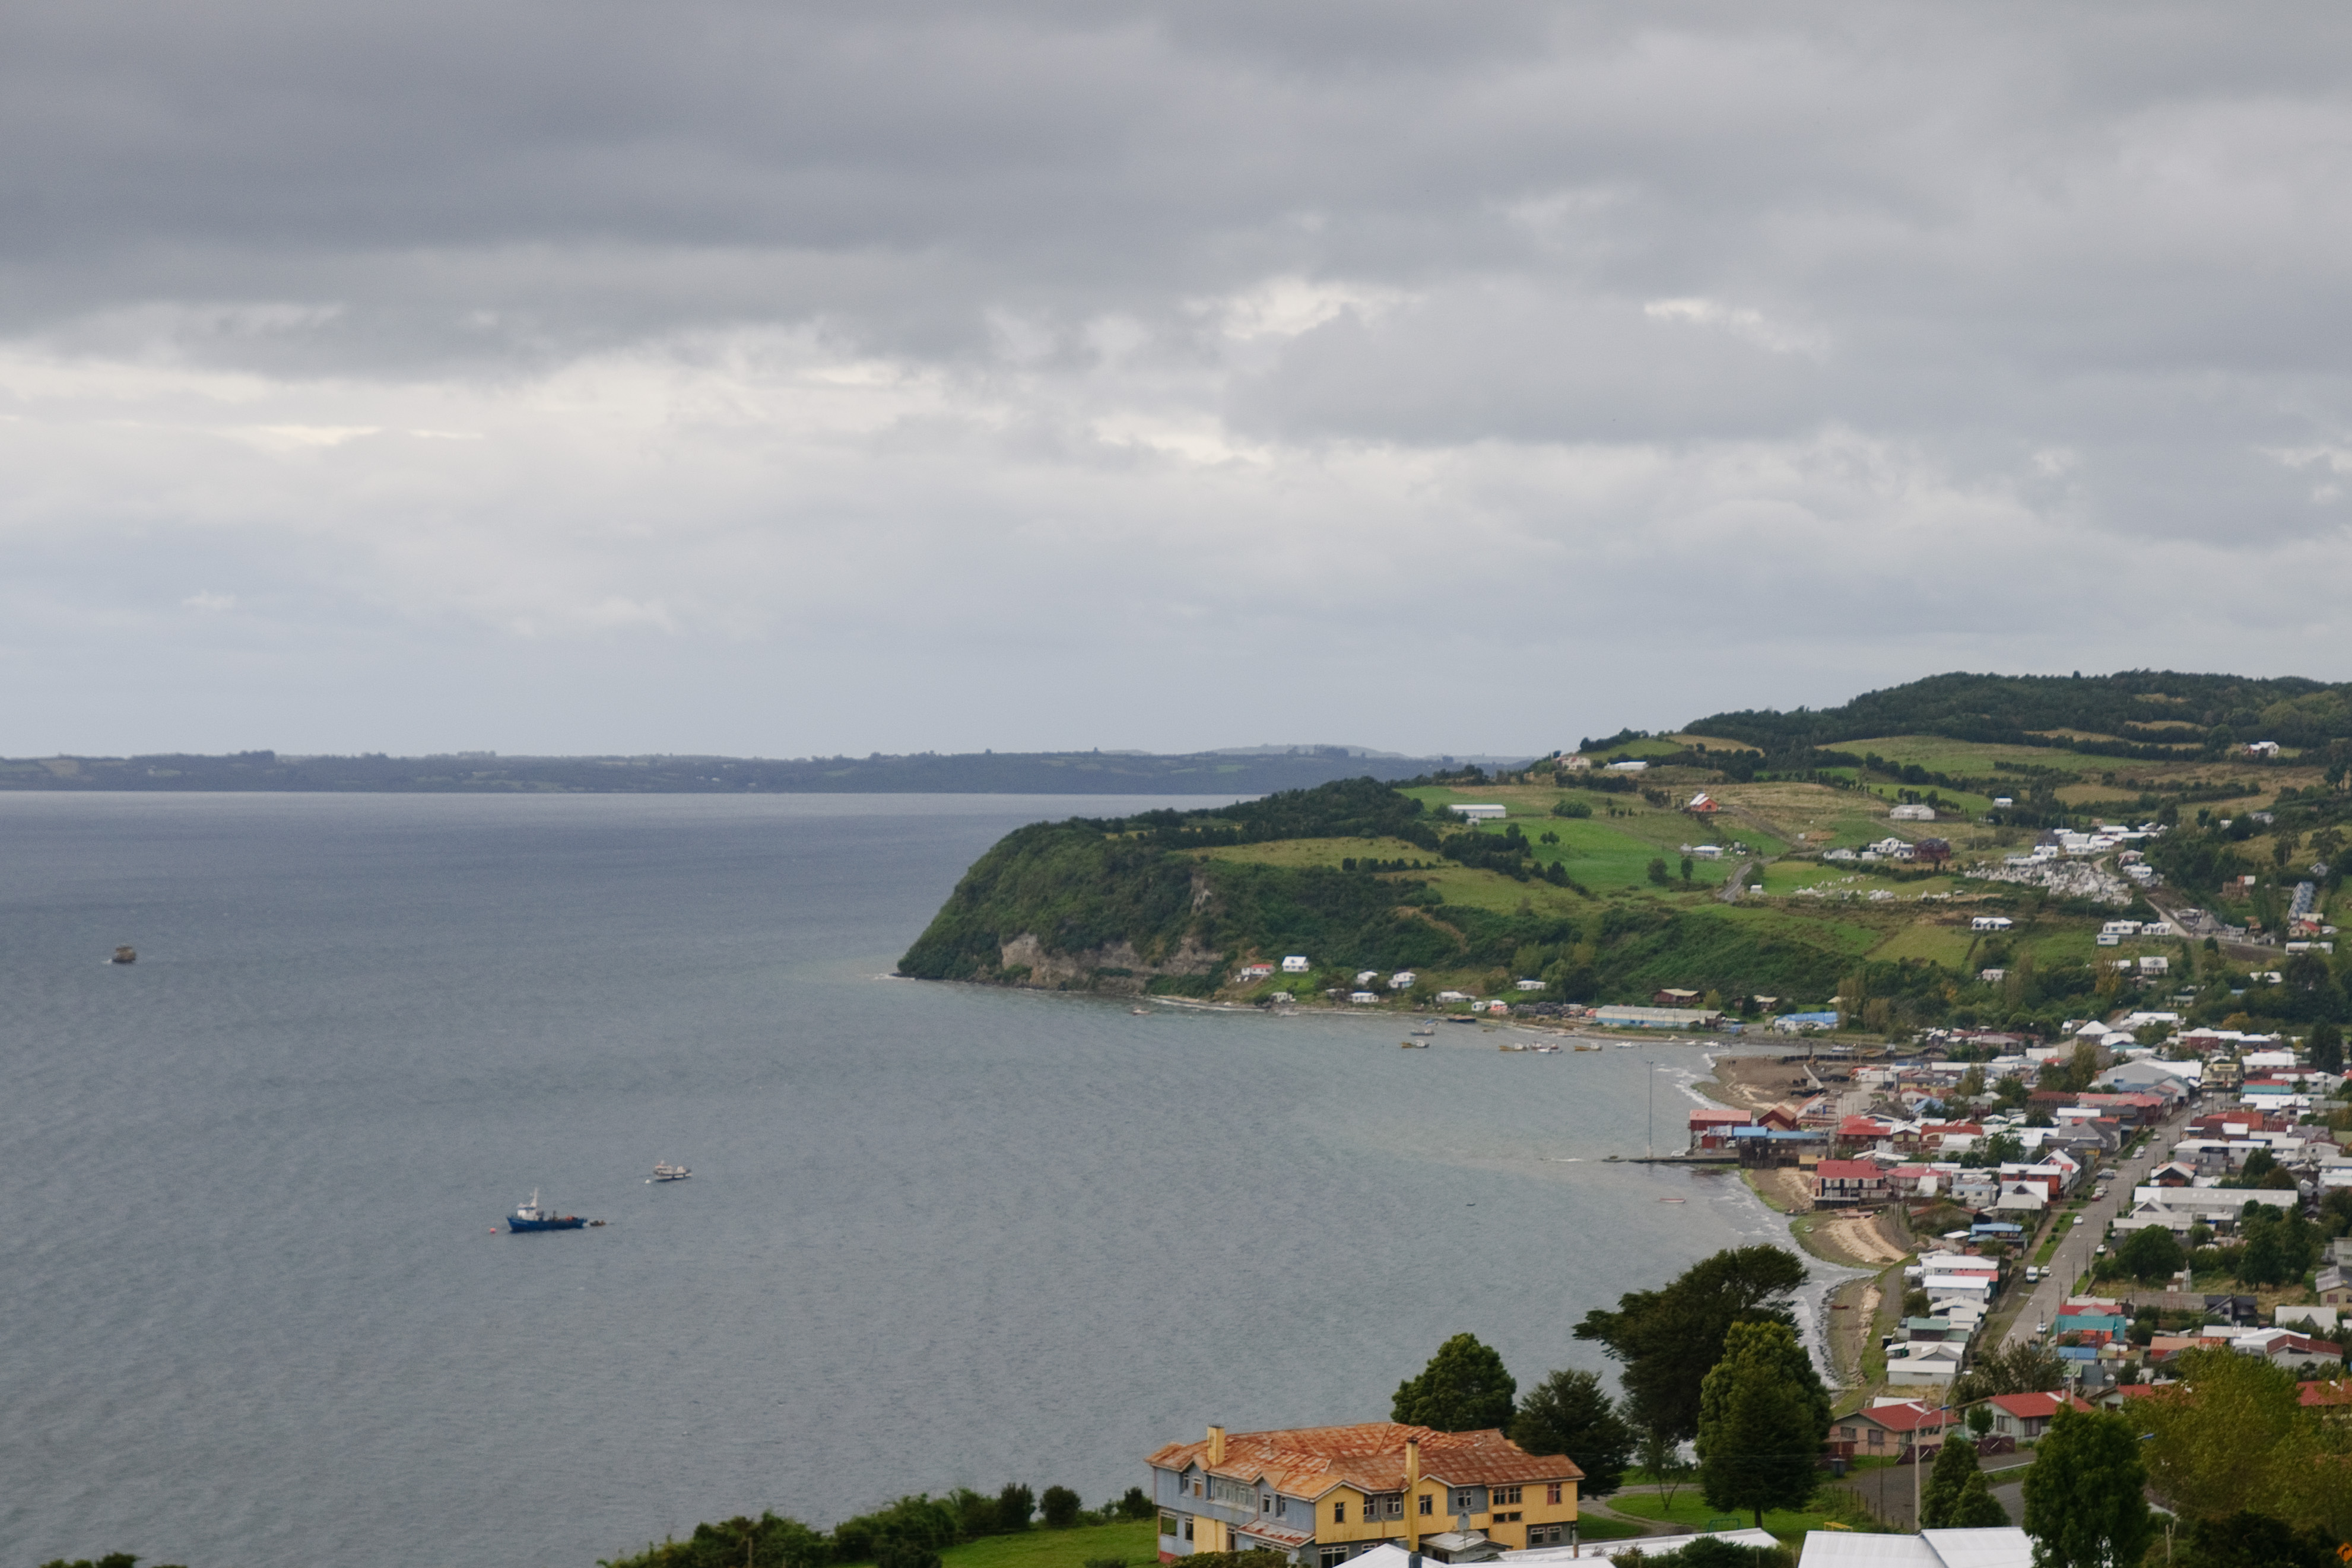
beach, sea, coast, ocean, shore, vacation, cove, bay, nikon, chile, body of water, cape, d300, chiloe